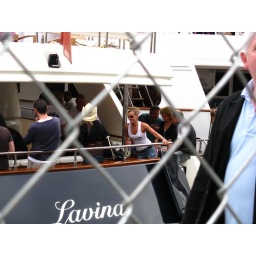
Theres the girl from the Gold Coast in the hat